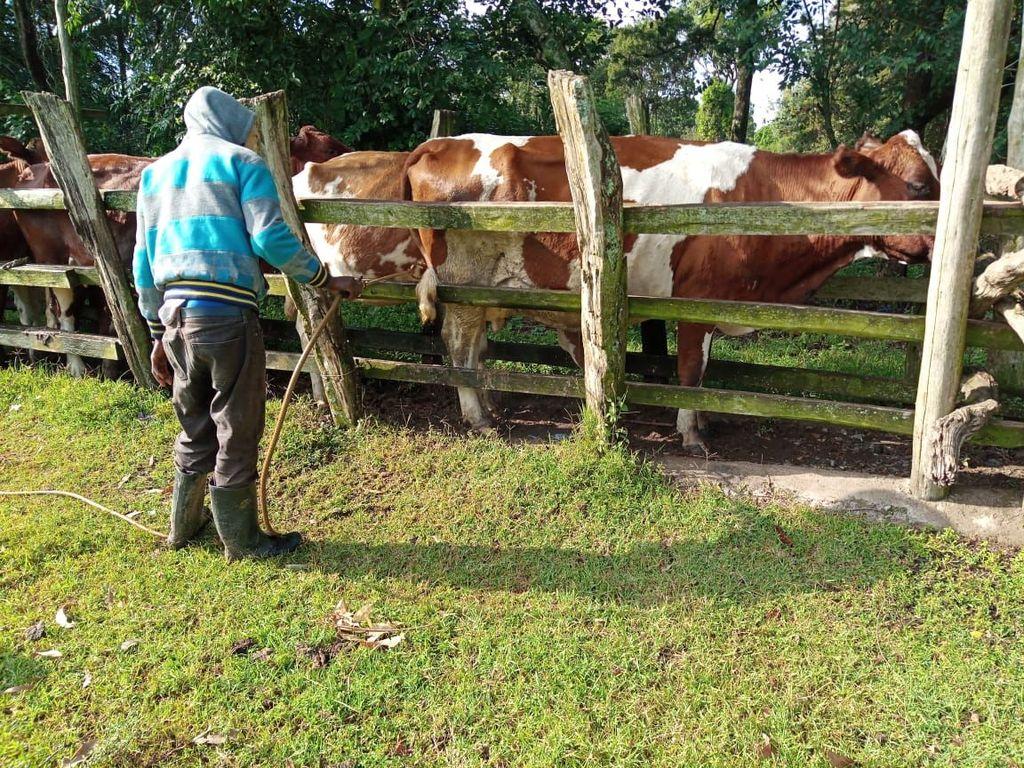
Hili ni kufungu iliyotengenezwa na mbao,ndani yao kuna ngombe lenye rangi ya nyeupe nakawia, kuna mwanaume moja ambaye amesimama,kisha kuonekana akimpatia dawa hawa ngombe.